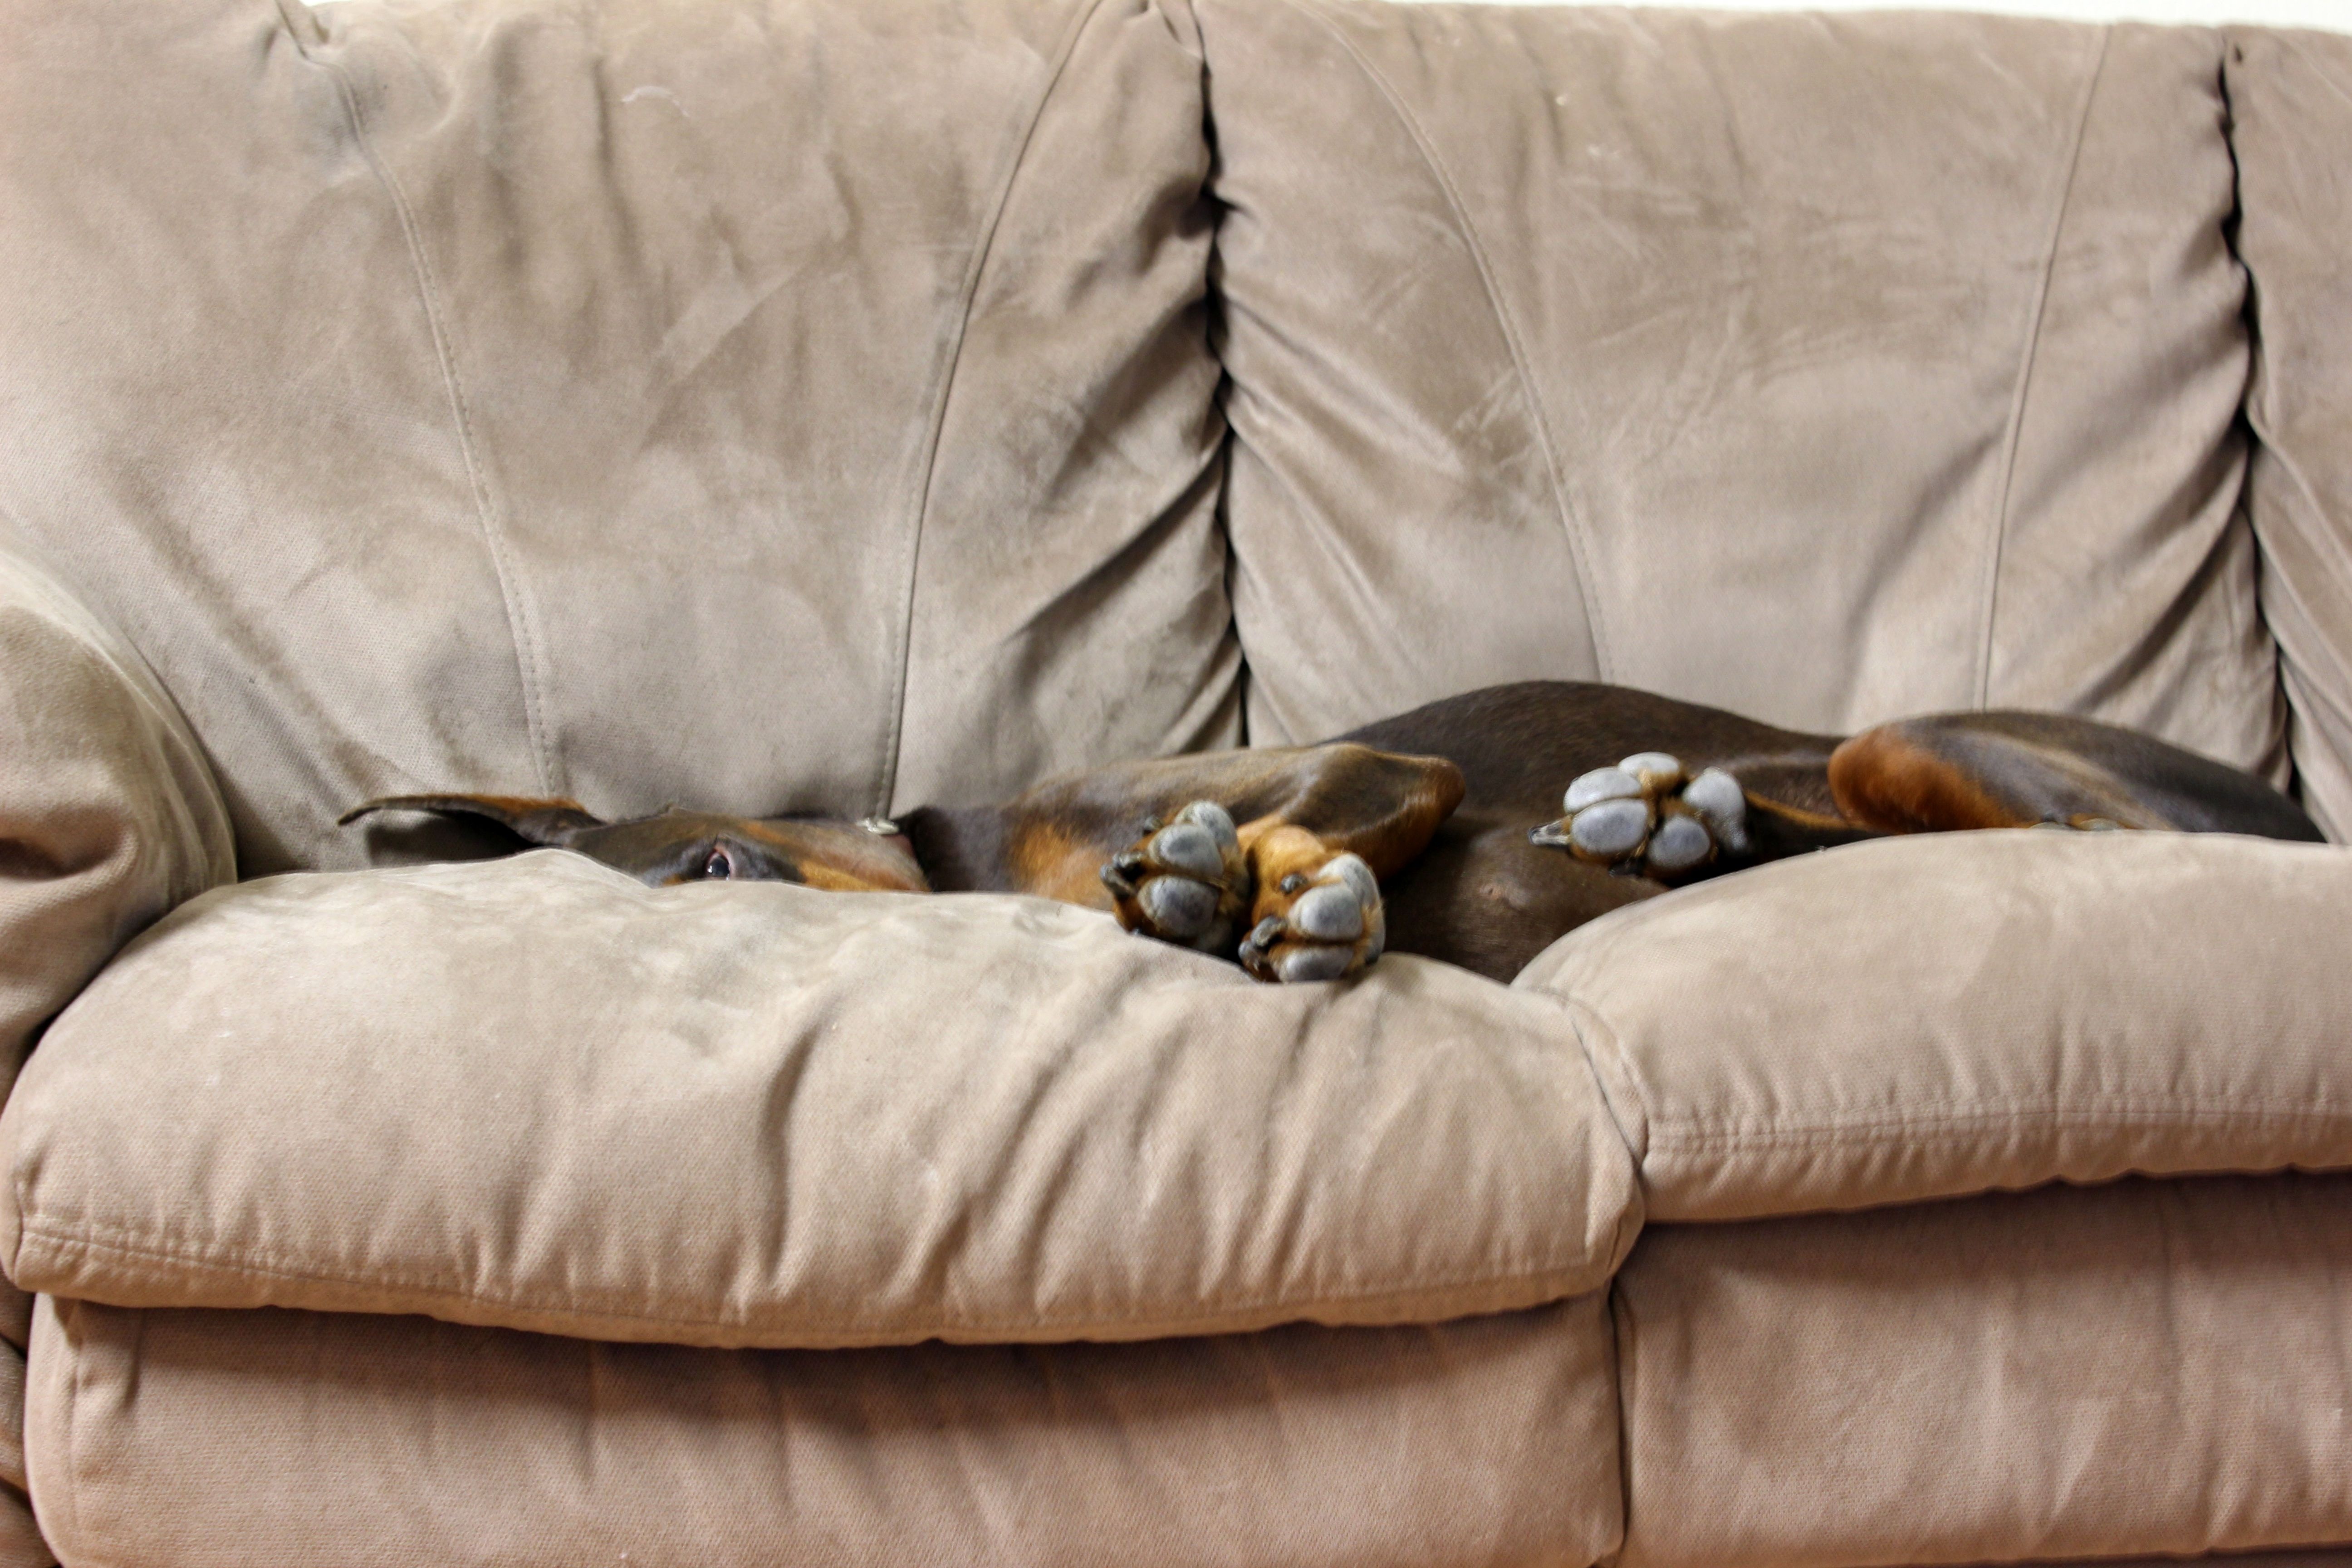
dog, animal, cute, canine, pet, brown, furniture, pillow, material, couch, textile, bed, funny, resting, doberman, purebred, bed sheet, studio couch